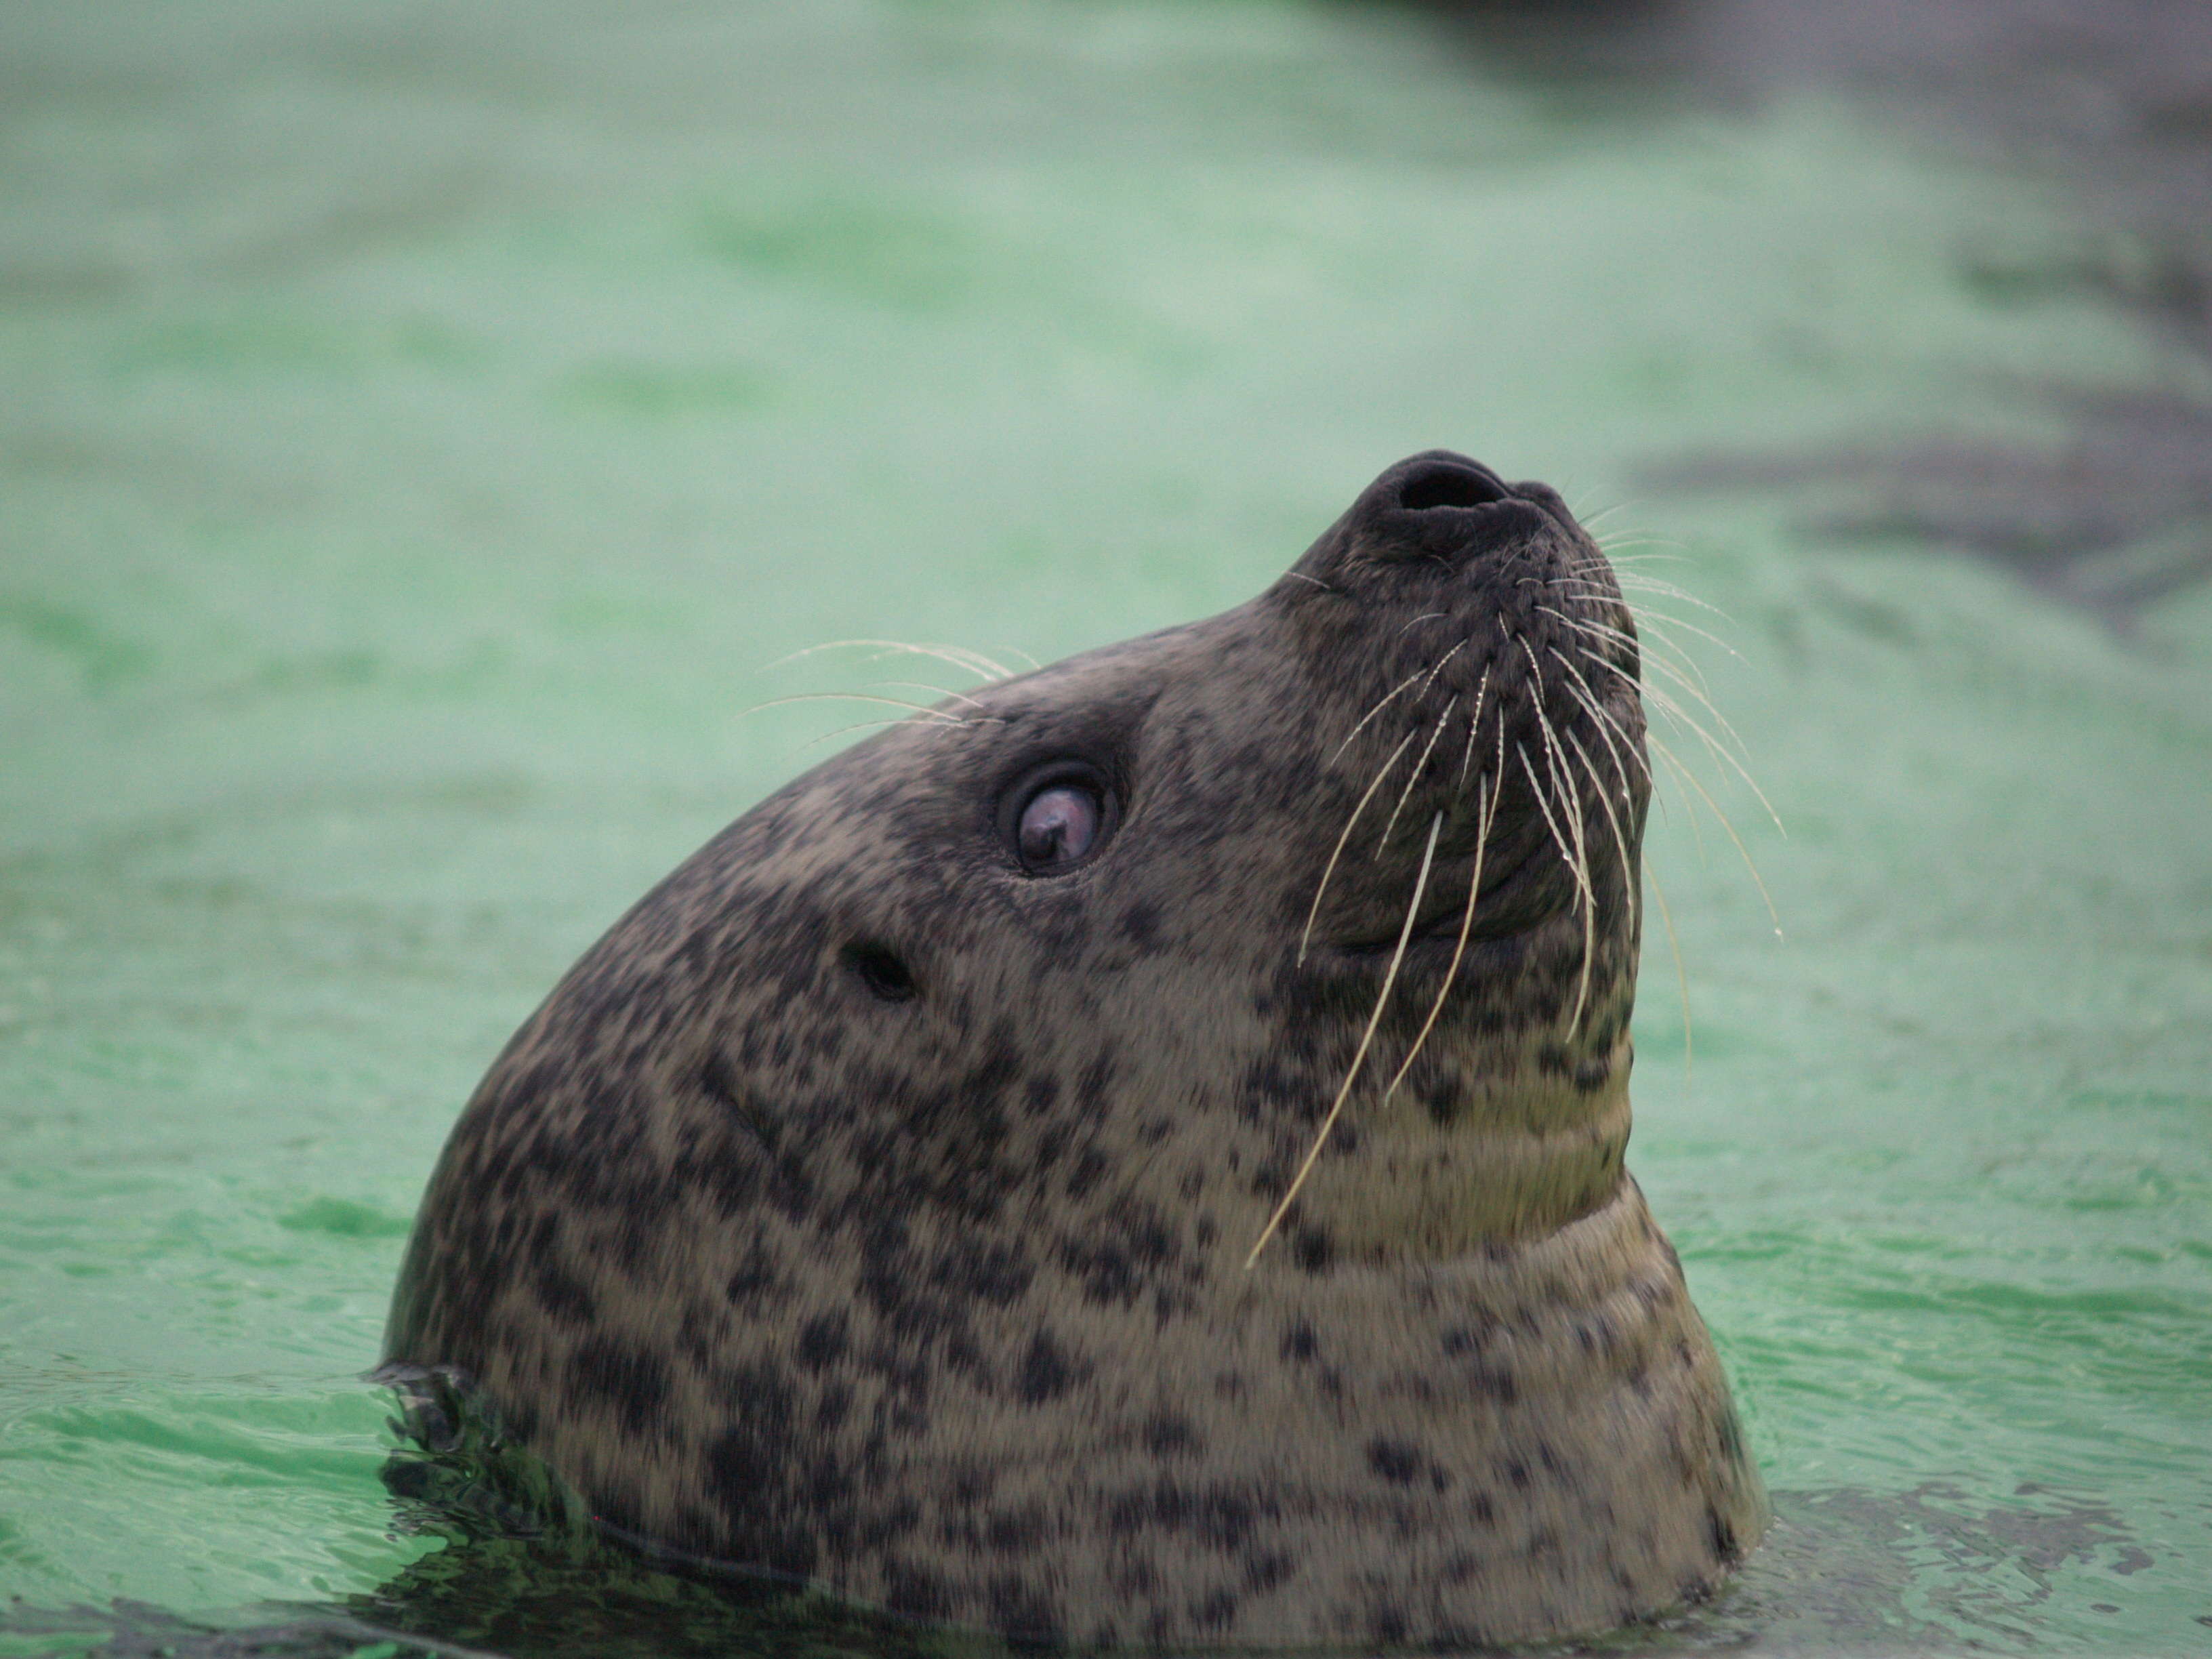
sea, water, nature, animal, wildlife, biology, mammal, seal, fauna, swimming, eyes, whiskers, animals, beast, seals, skin, vertebrate, reception, harbor seal, dolphinarium, harderwijk, marine mammal, marine biology